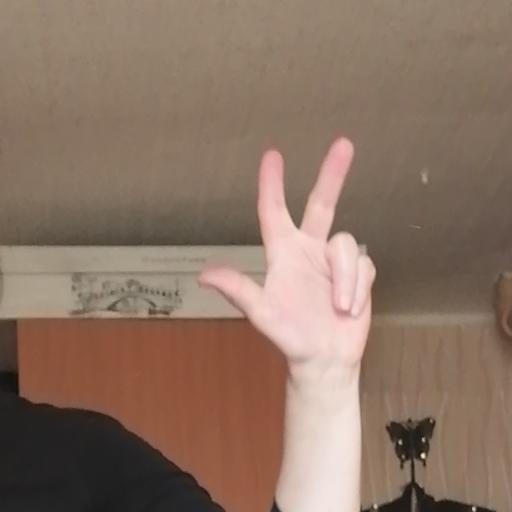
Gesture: three2